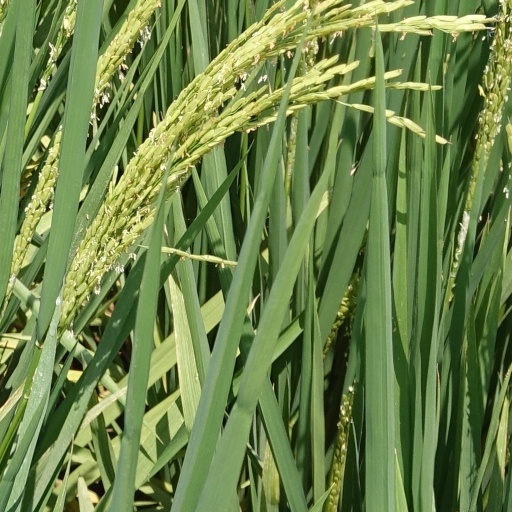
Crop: rice